Tactical decision game

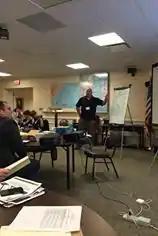
Major Donald Vandergriff, US Army (Retired), teaches a tactical decision game at a meeting of the Defense Entrepreneurs Forum on 25 April 2015.

A tactical decision game is a decision game that puts students in the role of the commander of a tactical unit who is faced with a challenging problem. While most tactical decision games depict problems faced by the commanders of military units, a growing number deal with the situations of types dealt with by police and firefighting organizations .